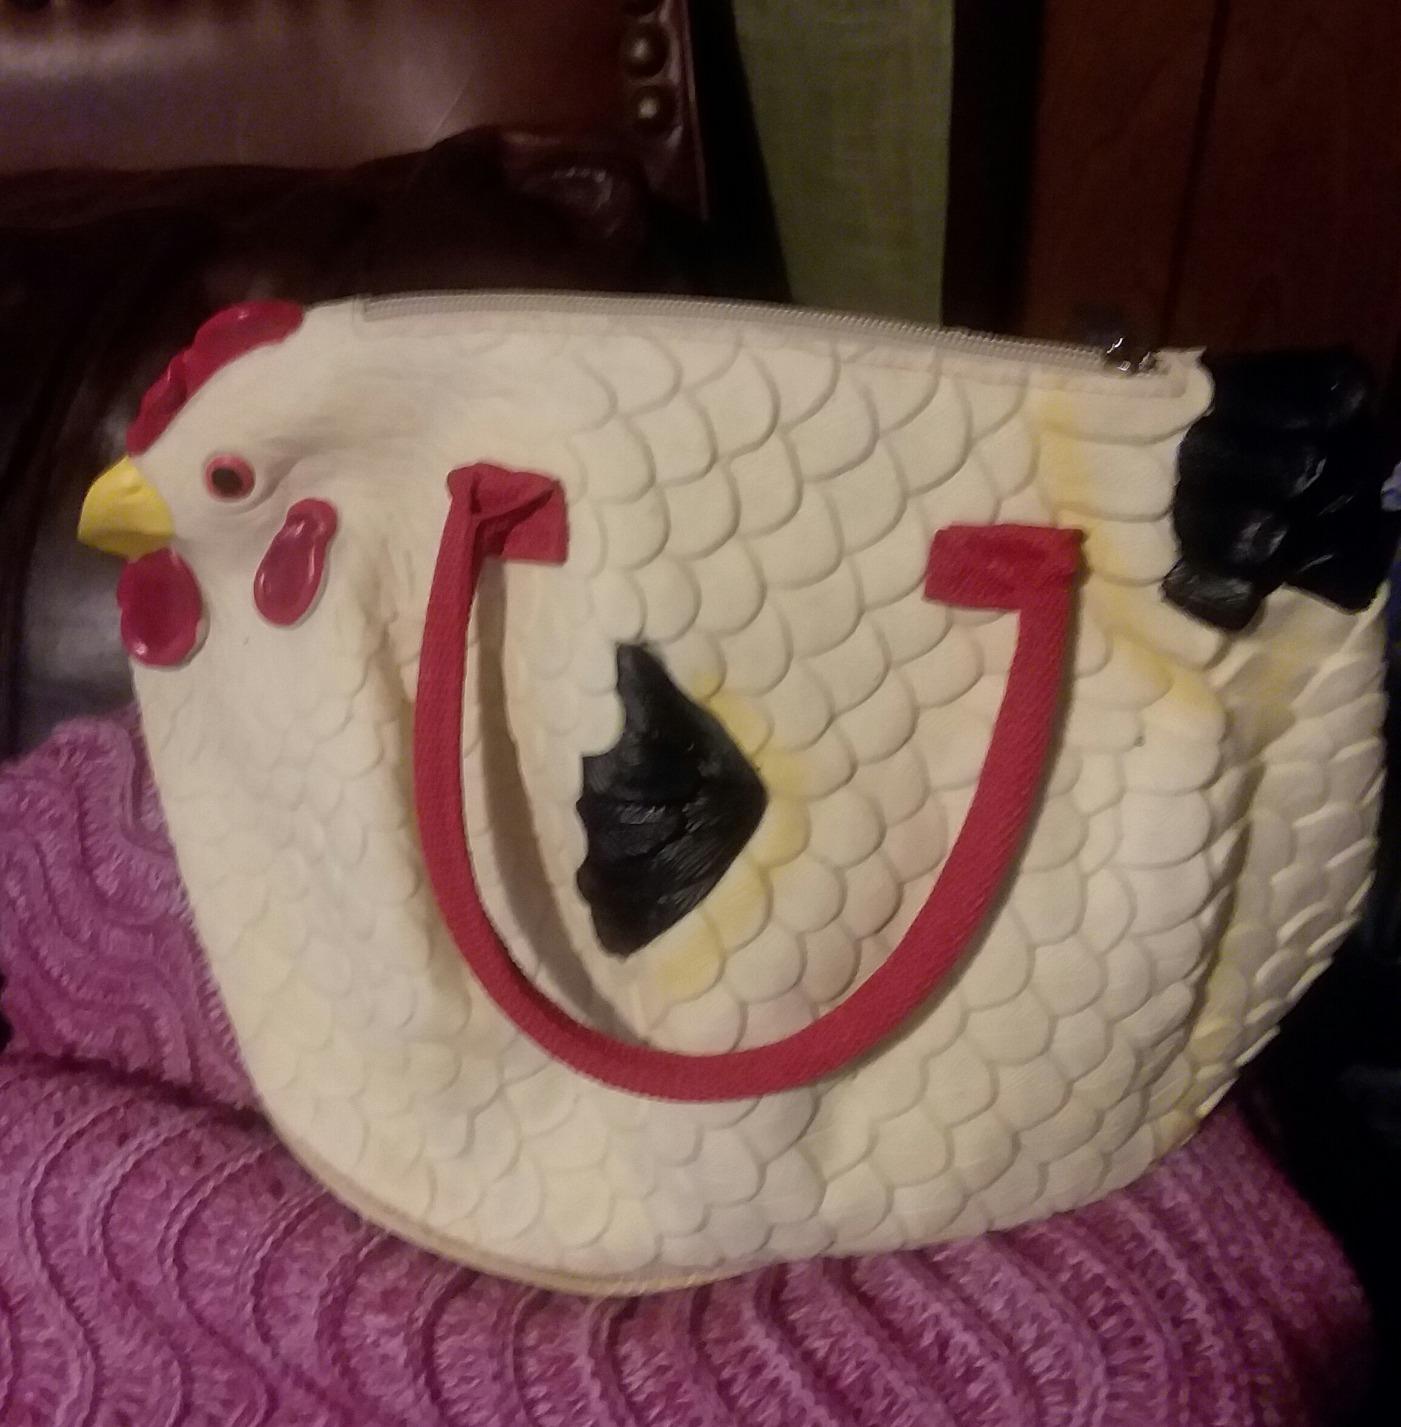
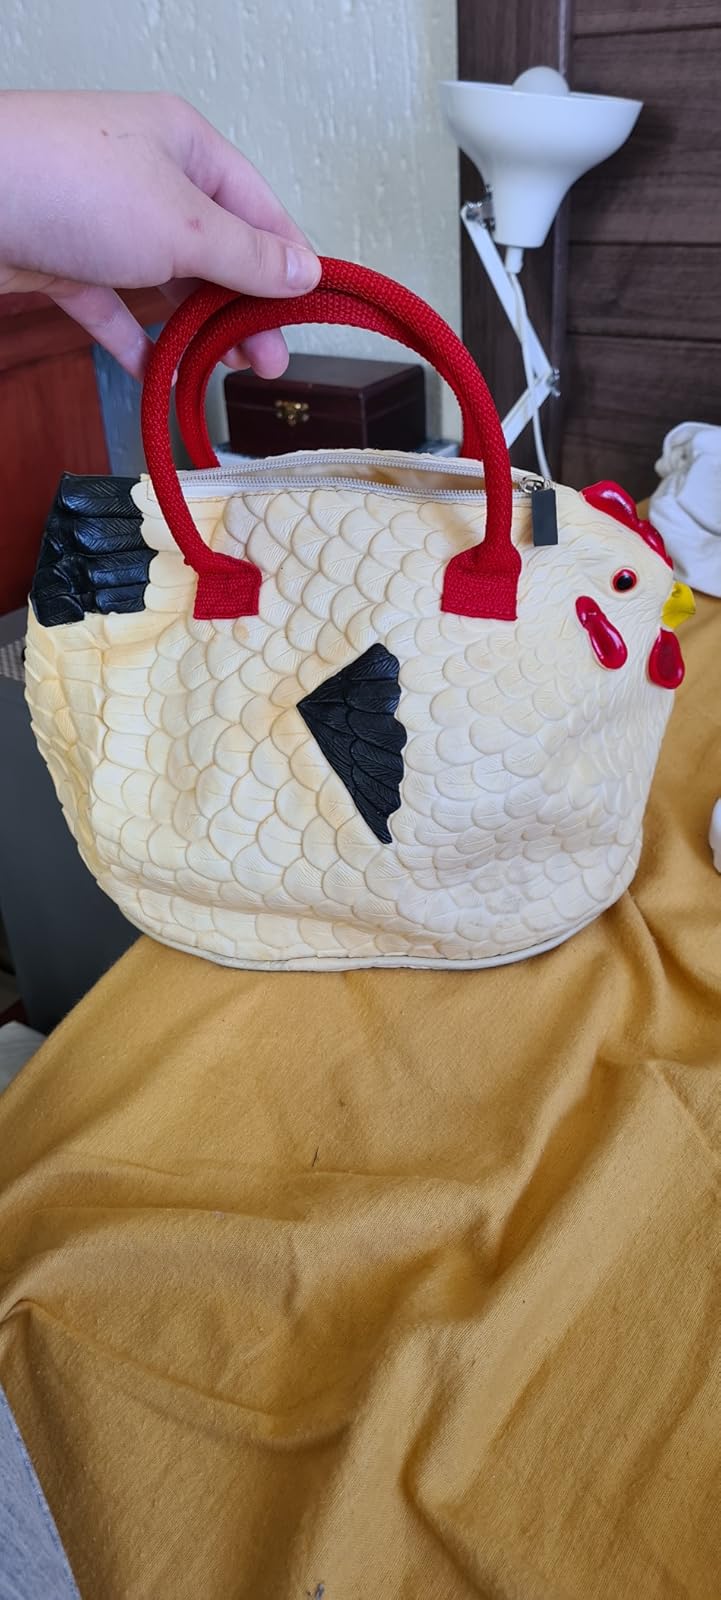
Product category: accessories_handbag
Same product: yes